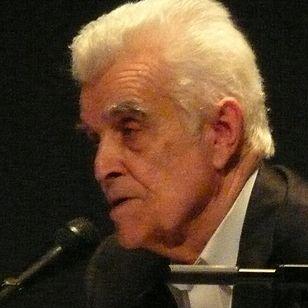
Age: 83